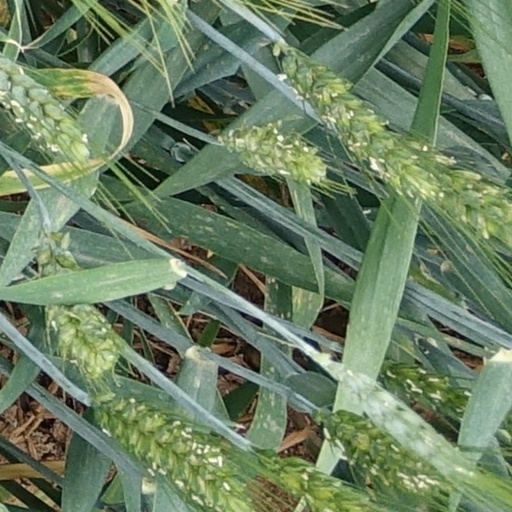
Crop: wheat